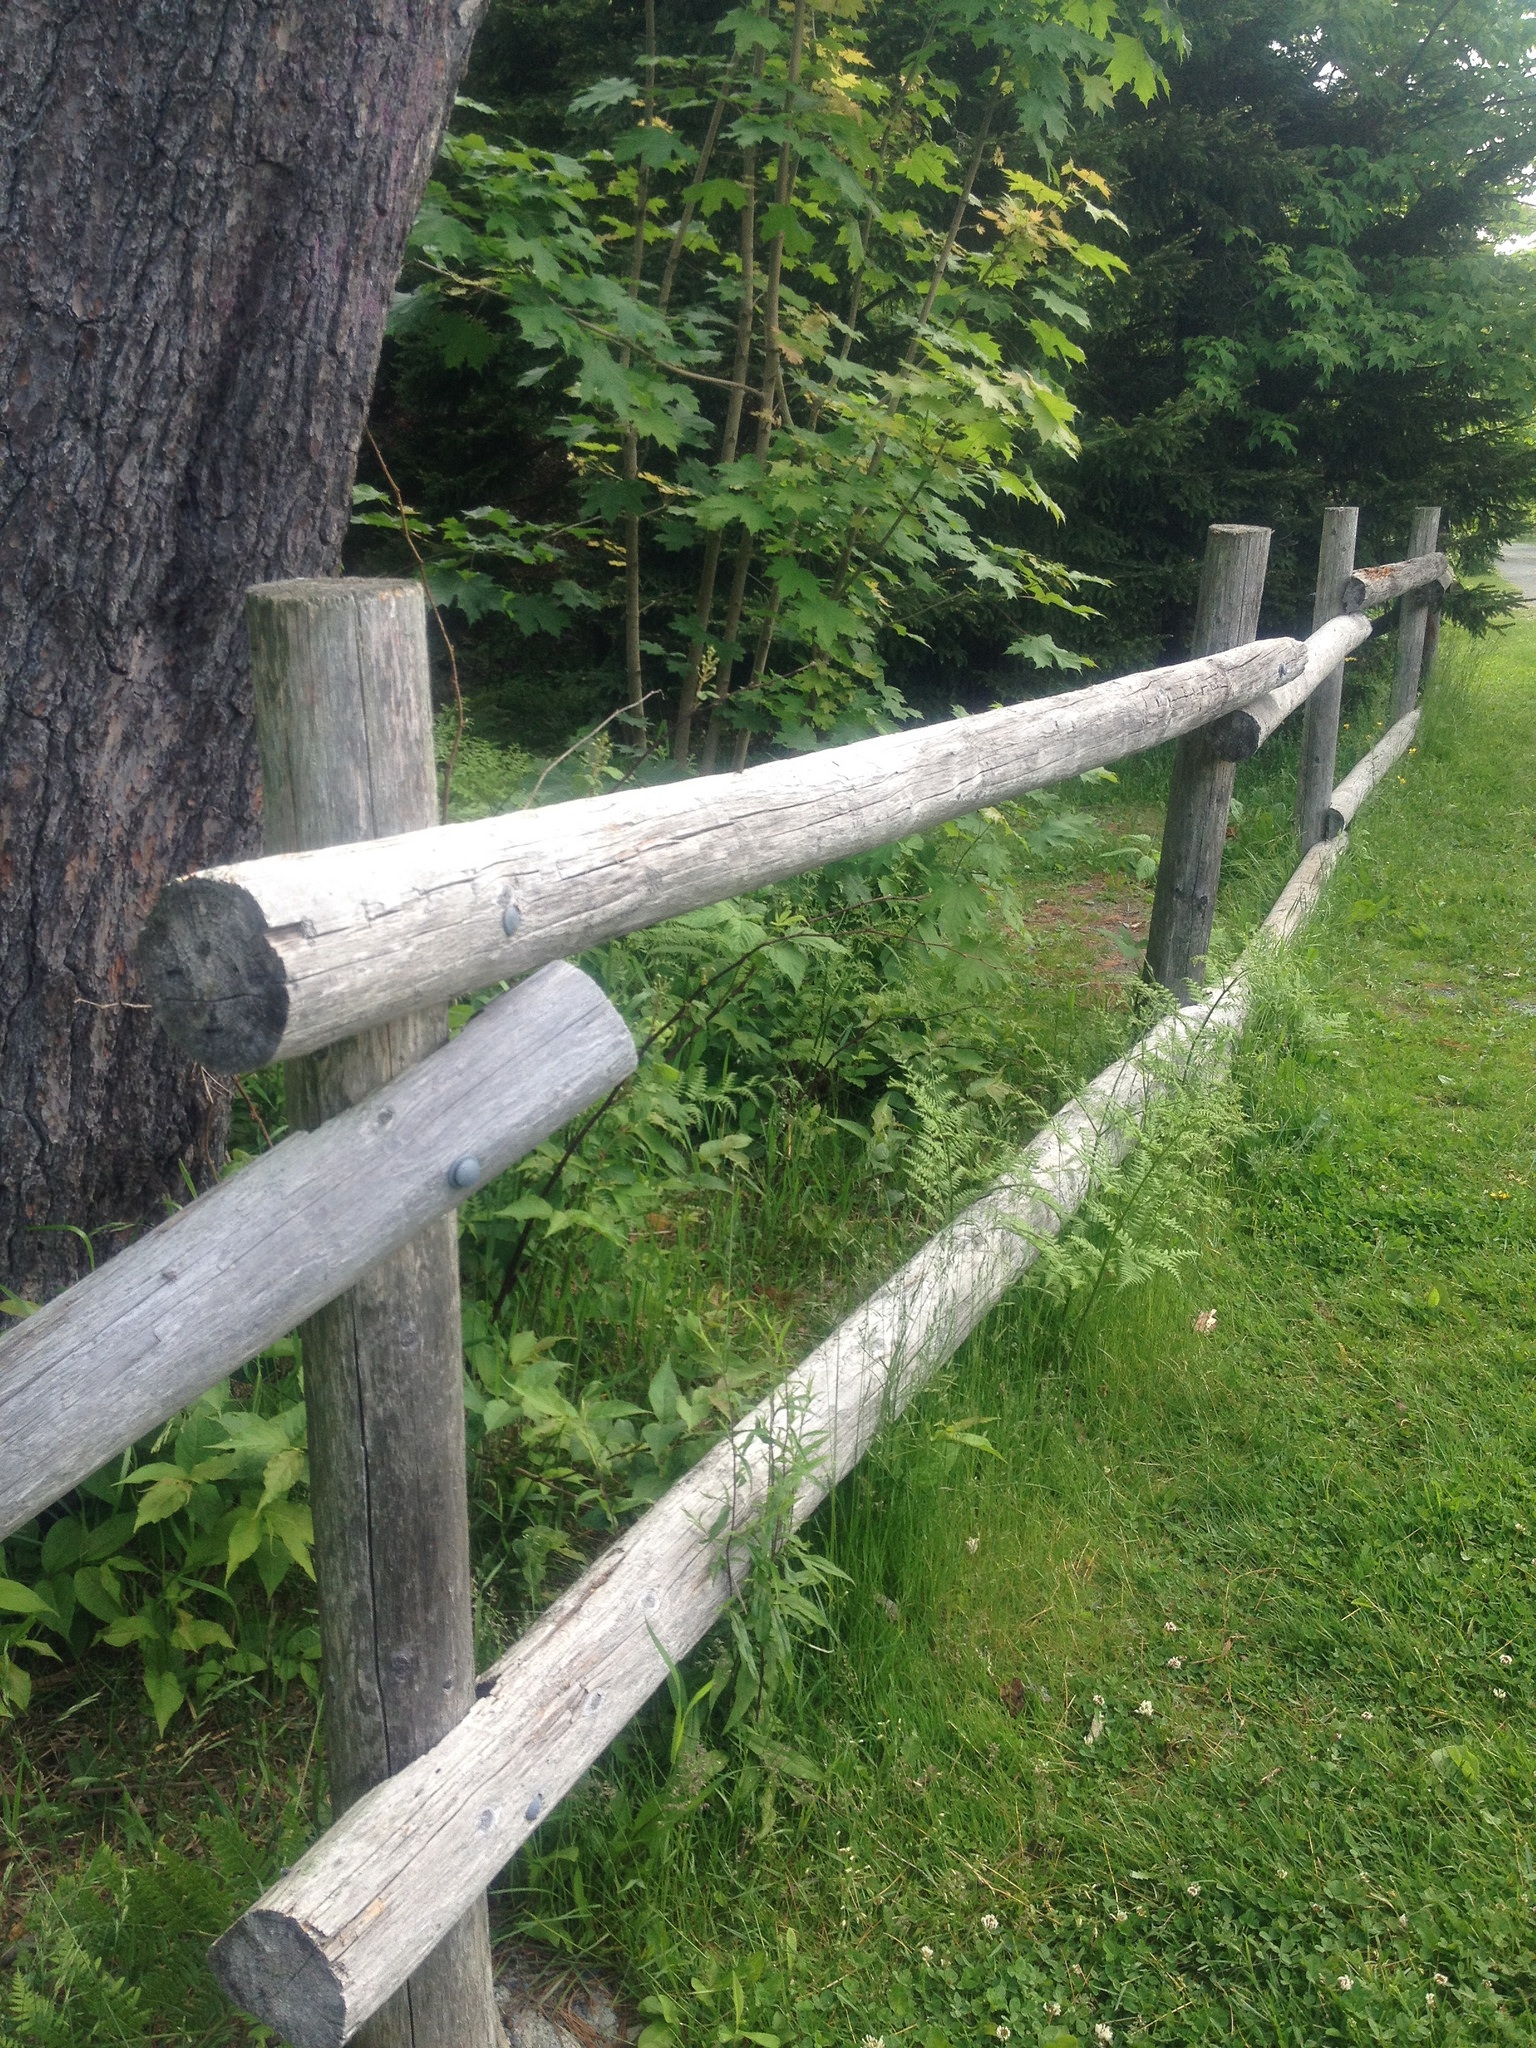
fence, trail, bridge, wall, walkway, waterway, outdoor structure, home fencing